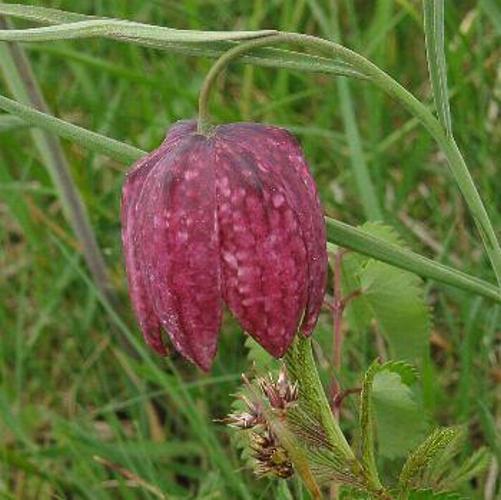
Flower: Fritillary